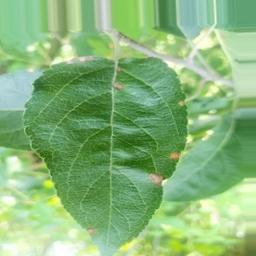
Label: Alternaria